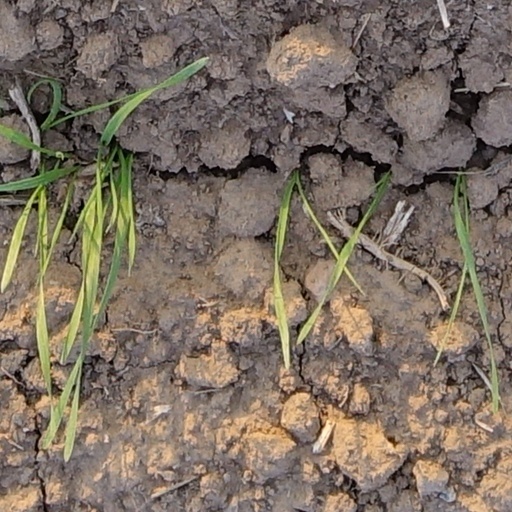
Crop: wheat